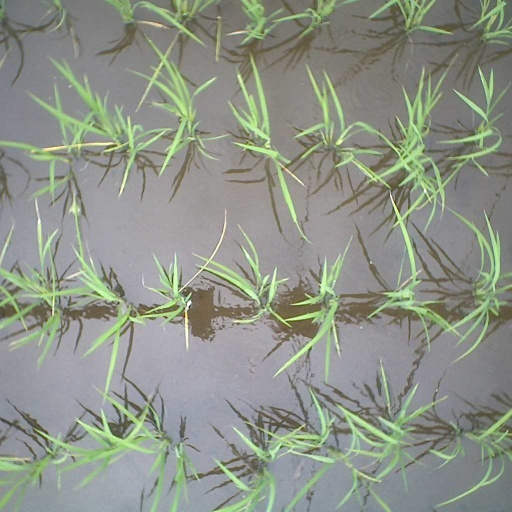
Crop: rice